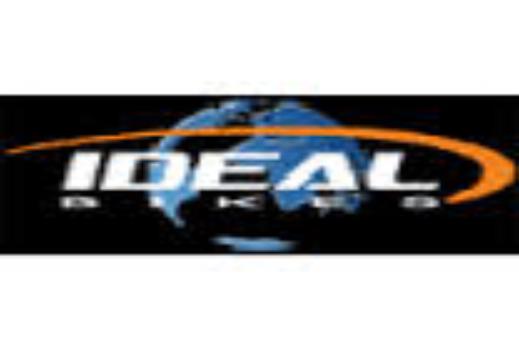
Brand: Ideal Bikes
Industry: Transportation